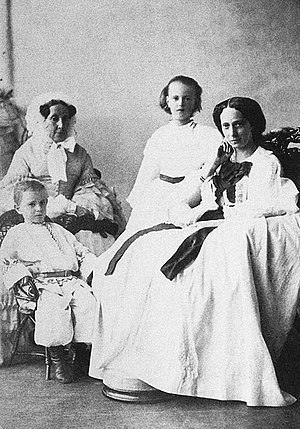
Maria Alexandrovna (Marie af Hessen og ved Rhinen)
Kejserinde Maria Alexandrovna med sine børn Maria og Sergey, 1861
Maria Alexandrovna, var en prinsesse af Hessen-Darmstadt, der var kejserinde af Rusland som ægtefælle til kejser Alexander 2. af Rusland.